Bofors 40 mm L/60 gun

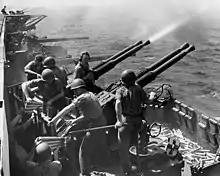
A MK 12 quadruple mount of Bofors guns fires from

The Royal Navy also made extensive use of the Bofors. Its first examples were air-cooled versions quickly adapted for ships during the withdrawal from Norway. After the German invasion of the Netherlands in May 1940, the Dutch minelayer, HNLMS "Willem van der Zaan", gave the navy its first example of a water-cooled gun on its Hazemeyer tri-axially stabilized mounting. Locally produced examples started arriving in 1942, known as the "QF 40 mm Mark IV" with twin-mounts, or the "QF 40 mm Mark V" with single mounts. The navy ran through a variety of versions of the basic Bofors gun over the war, including the Mark VII to Mark XI. The British light anti-aircraft weapon already in use with the Royal Navy's, the QF 2-pounder gun, also had a calibre of 40 mm, but was referred to as the QF 2-pdr.